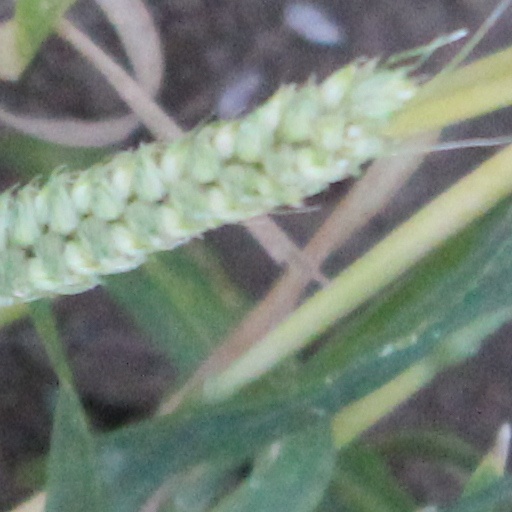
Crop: wheat